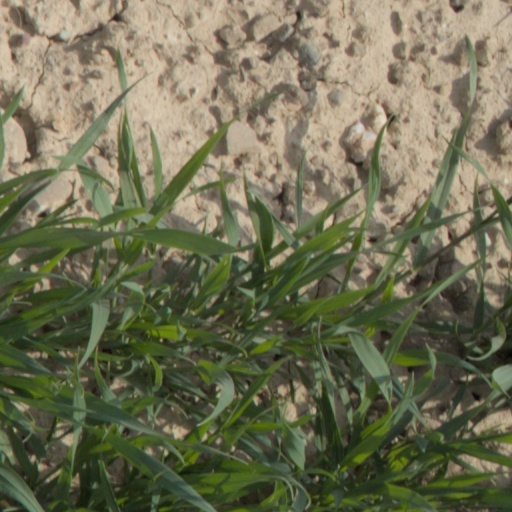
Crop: wheat